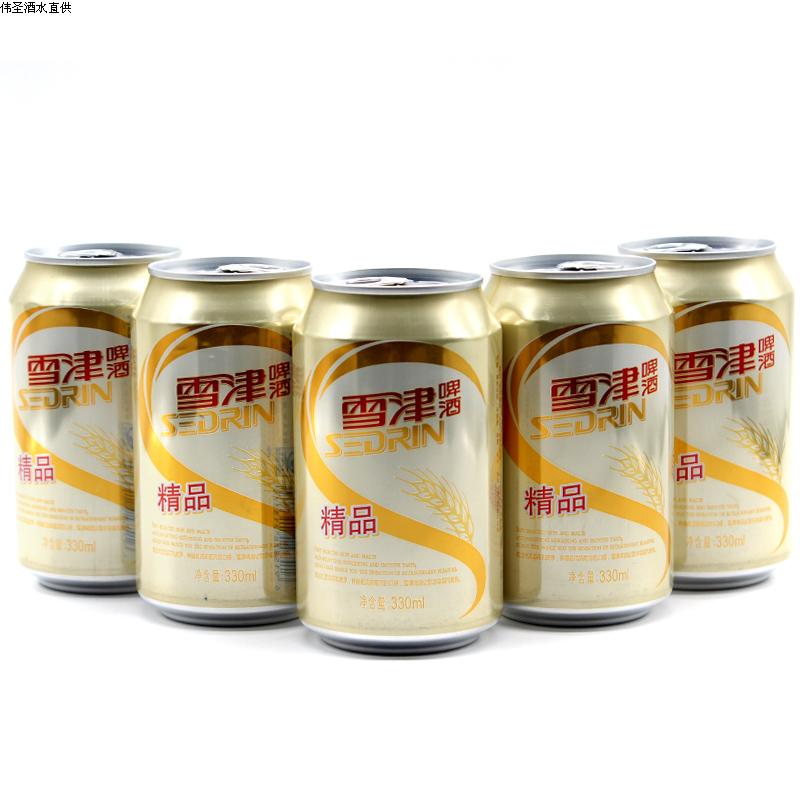
Label: metal